Joan Feynman

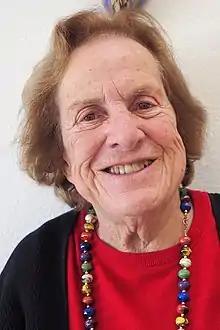
January 2015

Joan Feynman (March 31, 1927 – July 21, 2020) was an American astrophysicist and space physicist. She made contributions to the study of solar wind particles and fields, sun-Earth relations, and magnetospheric physics. She was known for creating a model that predicts the number of high-energy particles likely to hit a spacecraft over its lifetime, and for uncovering a method for predicting sunspot cycles. She was particularly known for illuminating the origin of auroras.